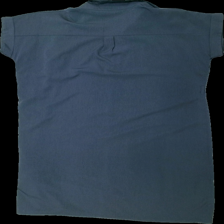
View: back
Type: Dress
Category: Ladies
Brand: Only
Colors: Grey
Material: 100% polyester
Pattern: Other
Cut: Regular
Size: 40
Season: All
Price range: 50-100
Recommended usage: Reuse
Description: lång klänning  med bruna knappar